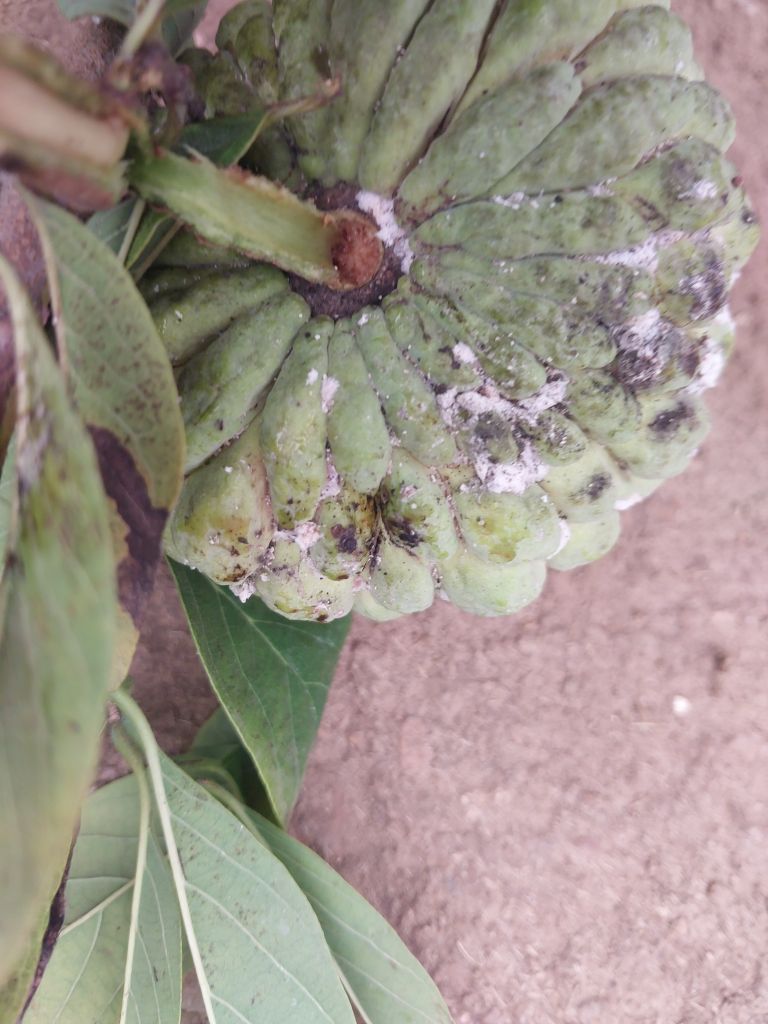
Disease label: Leaf spot on fruit